Koreatown

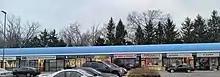
This strip mall on Bethel Road in Columbus includes a Korean nail salon, a Korean restaurant, a Korean beauty products store, and a Korean grocery store.

Koreatown is in the vicinity of Bethel and Henderson Roads in Northwest Columbus. This area includes several Korean grocery stores, churches, and restaurants.